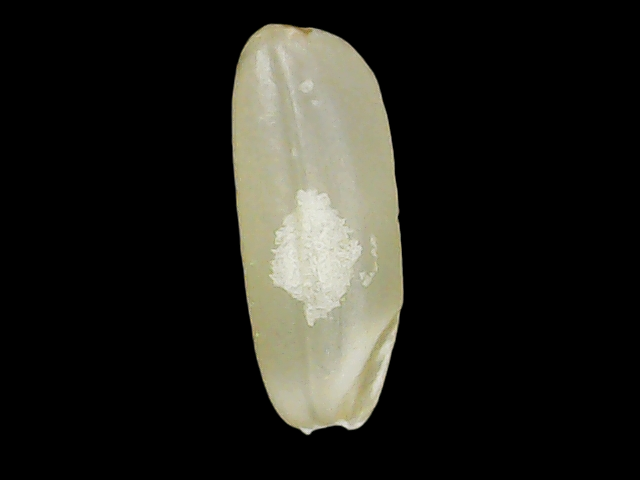
Rice variety: Binadhan23